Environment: real
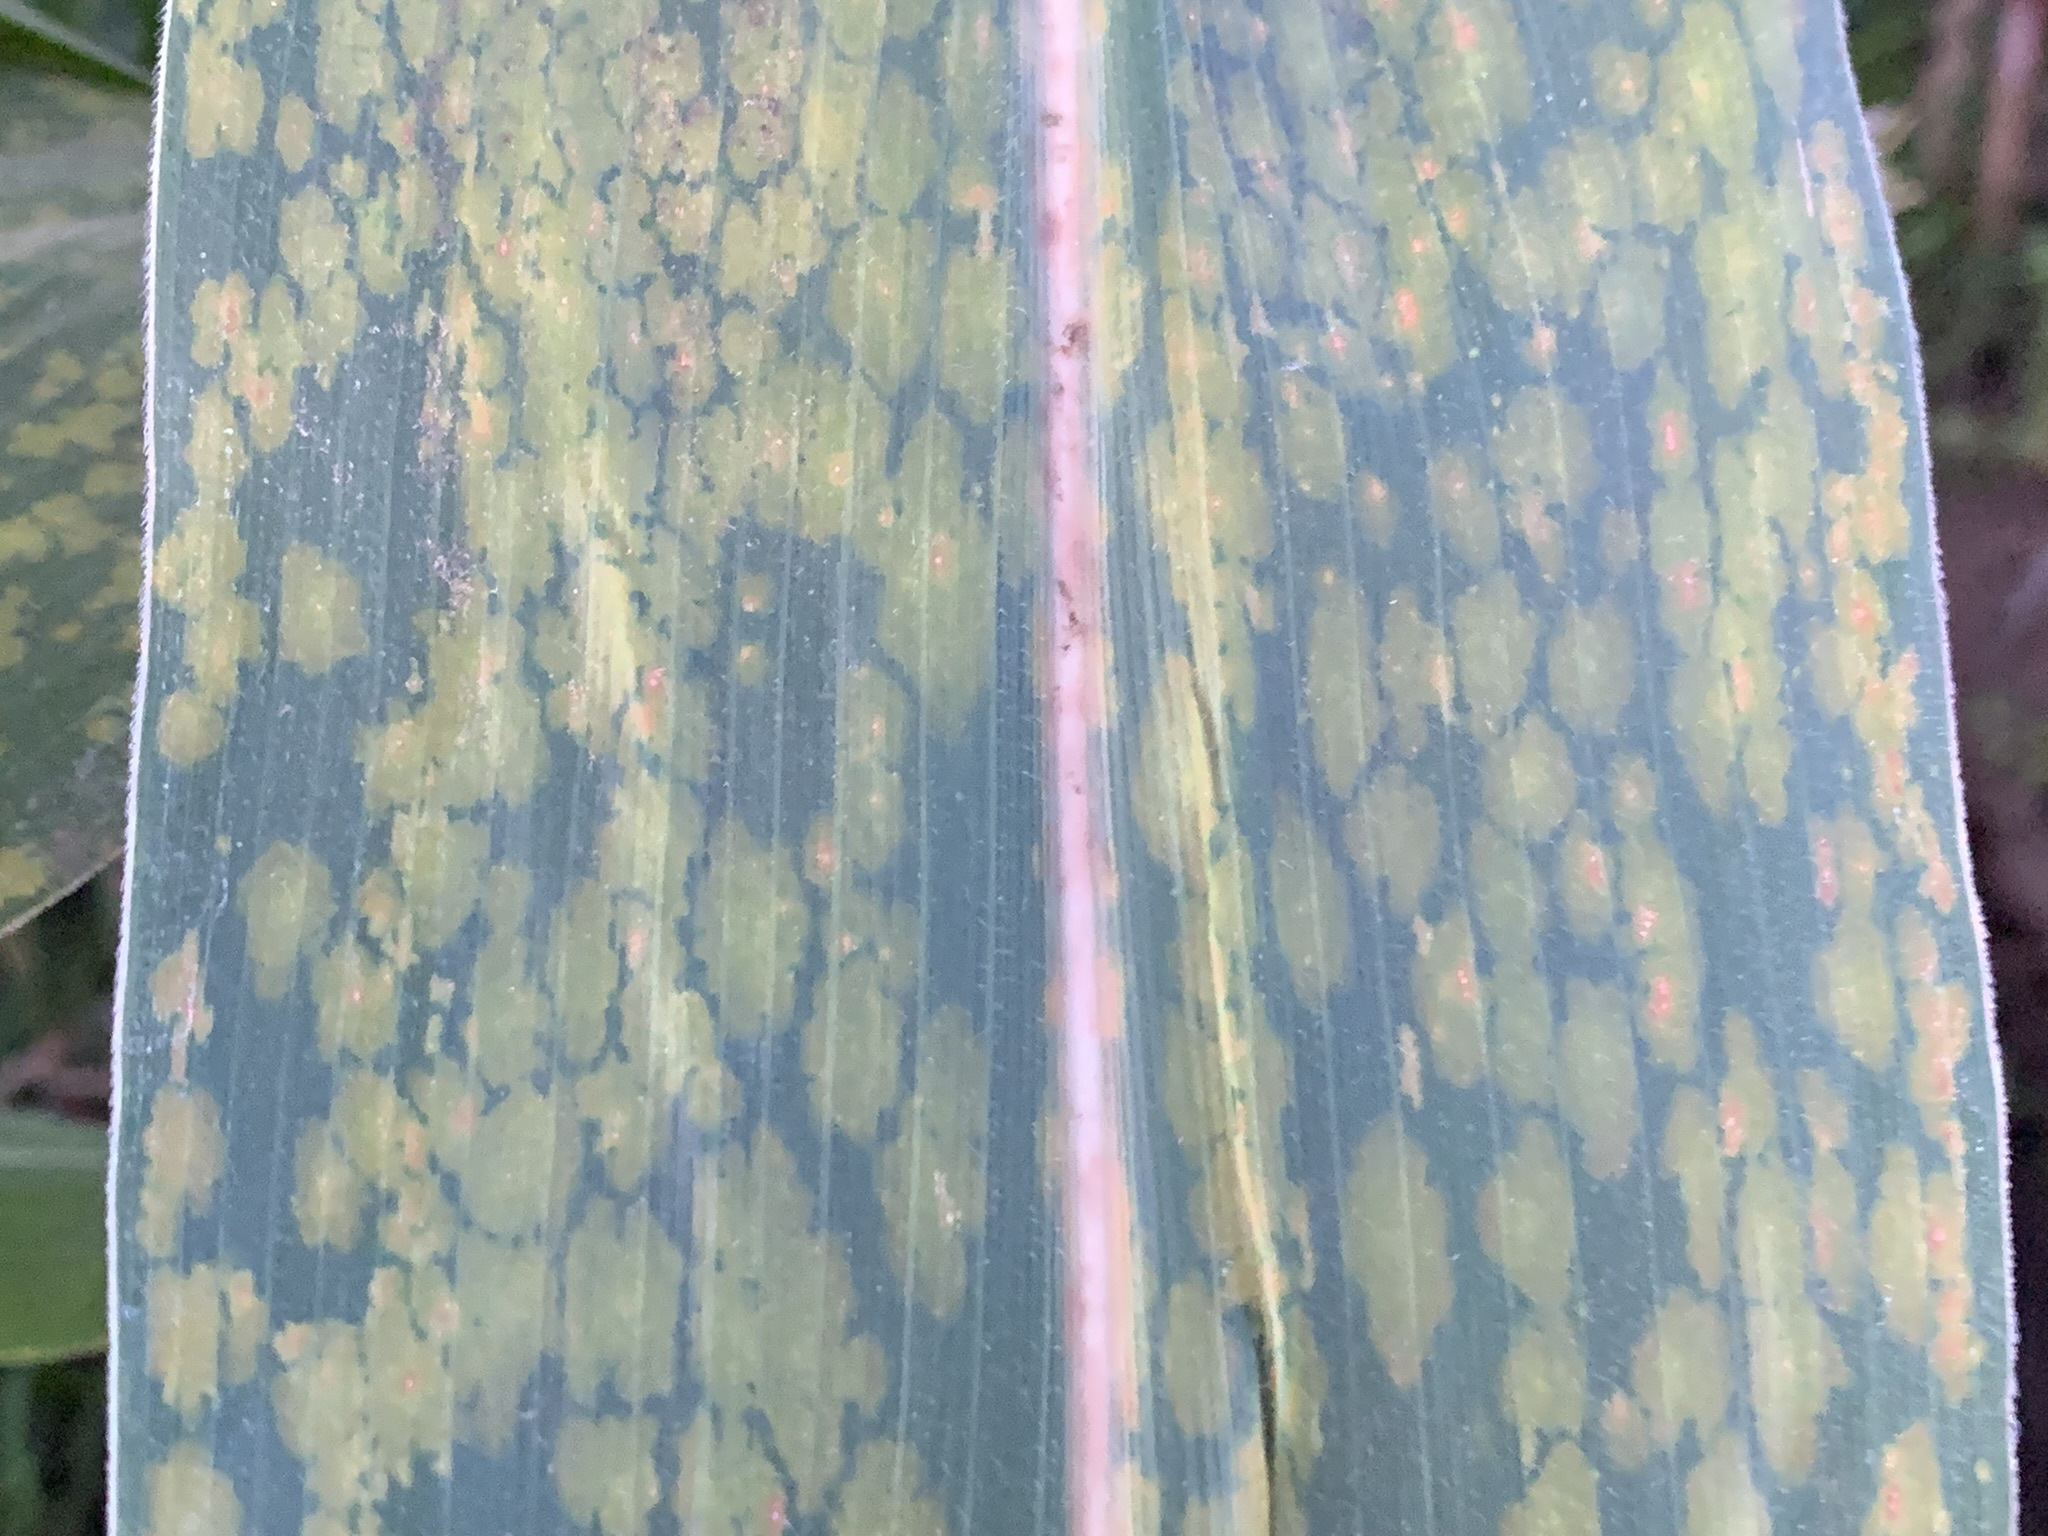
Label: lethal_necrosis